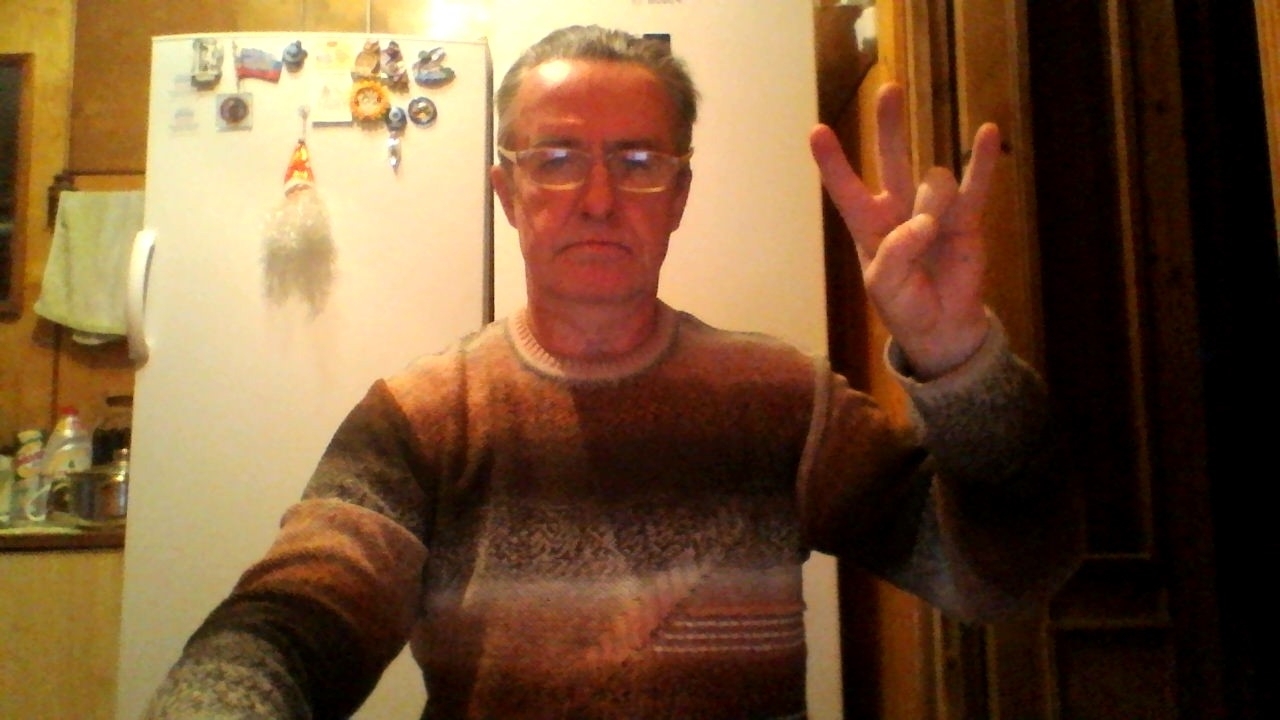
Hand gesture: three3